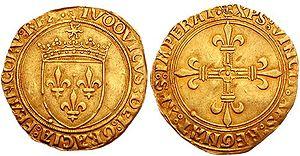
Le Prêteur et sa femme, parfois aussi appelé Le Changeur et sa femme, Le Peseur d'or et sa femme ou encore Le Banquier et sa femme est un tableau du peintre flamand Quentin Metsys réalisé en 1514. Cette huile sur panneau, conservée au Musée du Louvre, à Paris, paraît au premier abord être une scène de genre. Elle se révèle en fait une représentation allégorique et moralisatrice de la profession du prêteur d'argent voulant inciter les banquiers à une modération chrétienne, voire érasmienne, dans la pratique de leurs affaires, comme le montre clairement Quentin Metsys six ans plus tard dans un autre tableau aux personnages grotesques, intitulé Les Usuriers.
Une rançon est un prix exigé pour la délivrance d’un captif ou d’un prisonnier de guerre.
Sous l'Ancien Régime, le budget de l'État était confondu avec les dépenses du roi. Le budget de l'État et son financement étaient loin d'être uniformément répartis sur le territoire.